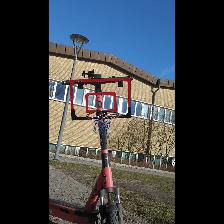
Label: NonHuman